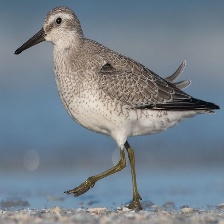
Species: RED KNOT
Scientific name: CALIDRIS CANUTUS
ImageNet parent category: red-backed_sandpiper